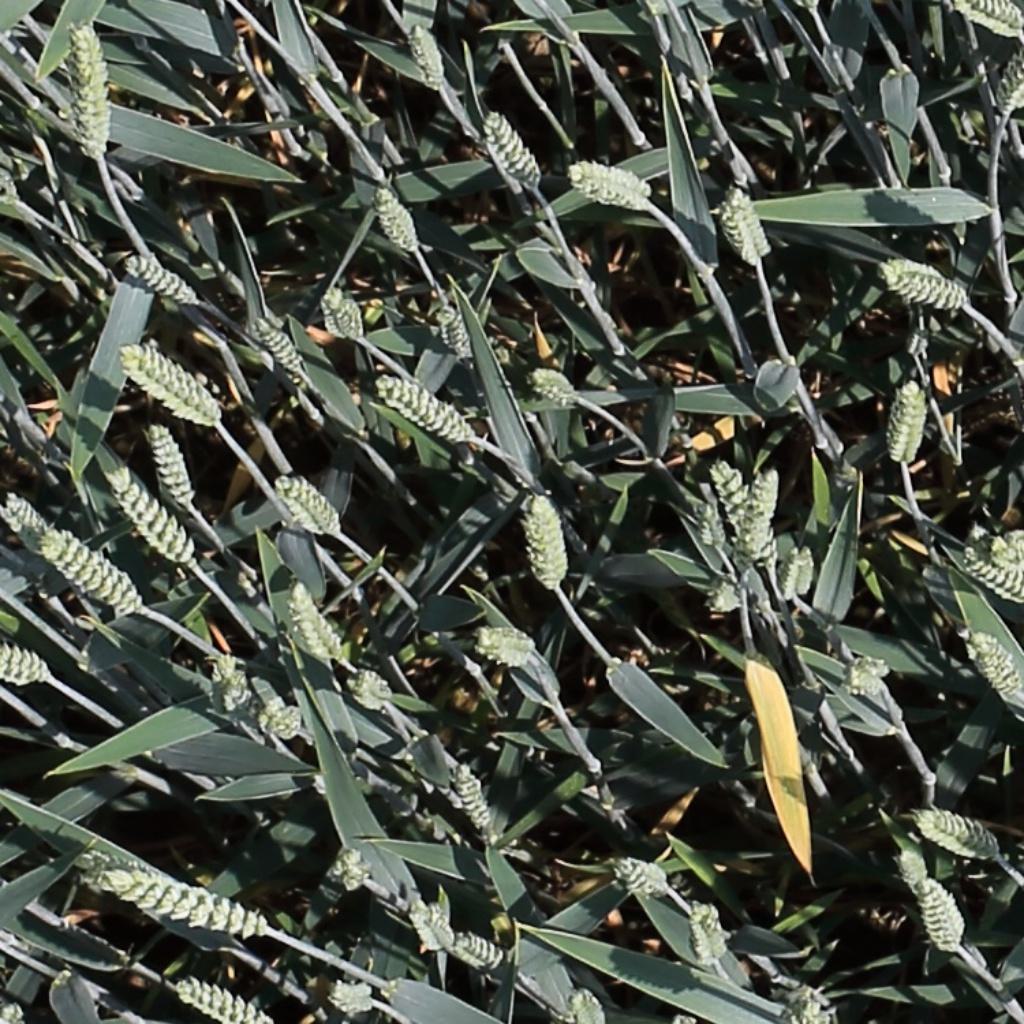
Country: Switzerland
Location: Usask
Wheat development stage: Filling